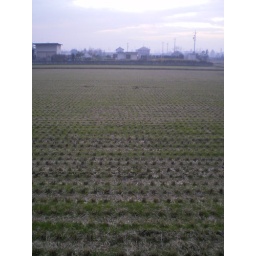
Another look at fallow cropland, with some sky and distant houses in the background.